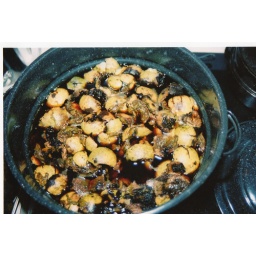
Black walnut husks simmering in water to create a dye bath